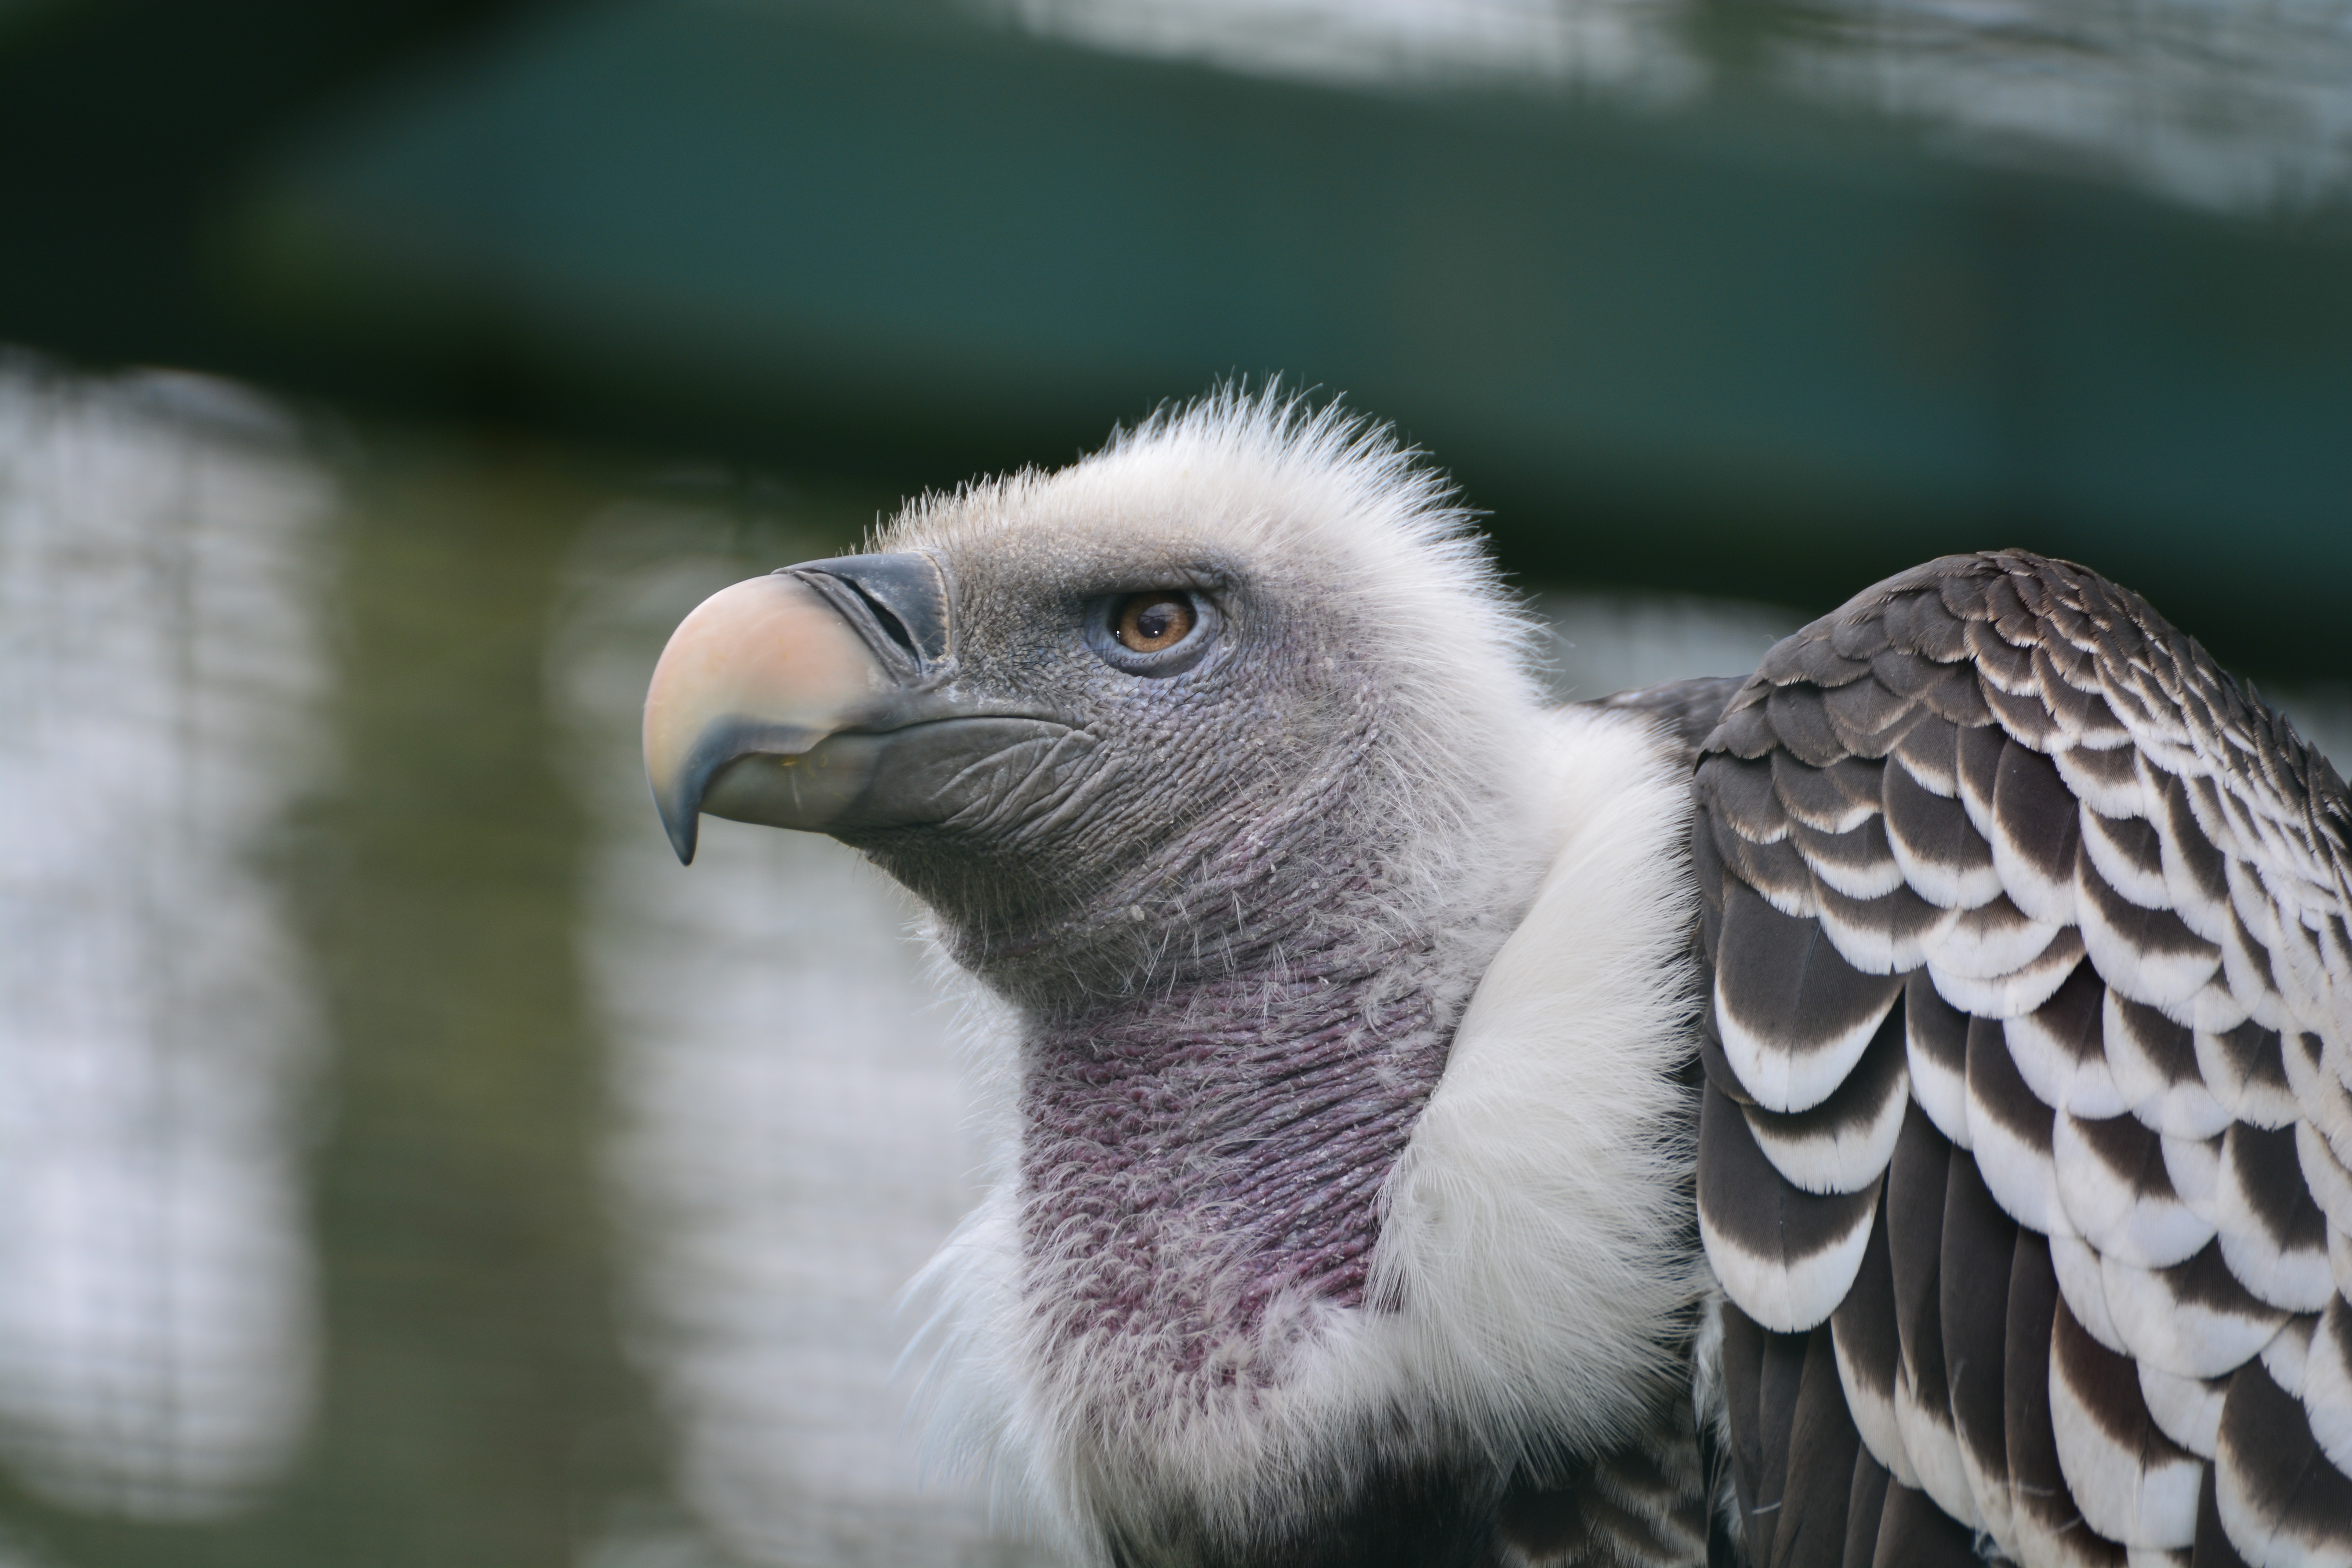
bird, wing, wildlife, portrait, beak, fauna, bird of prey, close up, head, vertebrate, bill, vulture, falcon, ass eater, sperber vulture